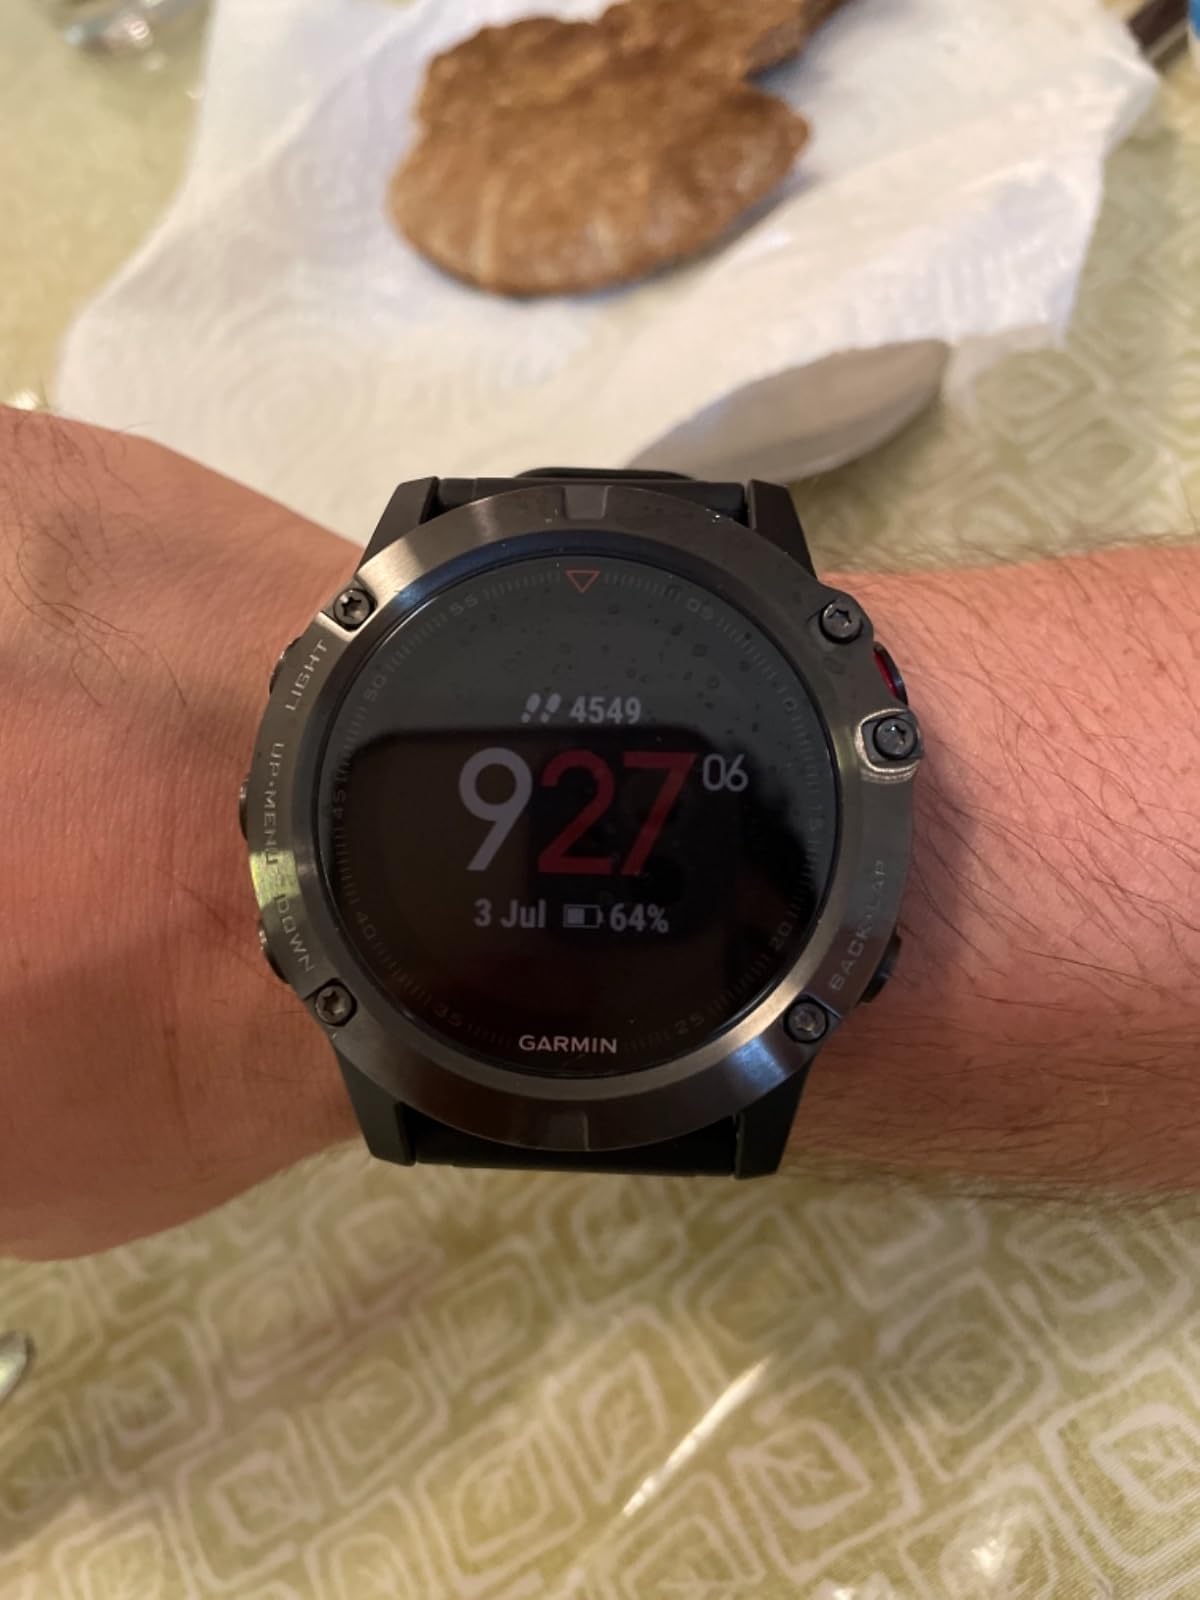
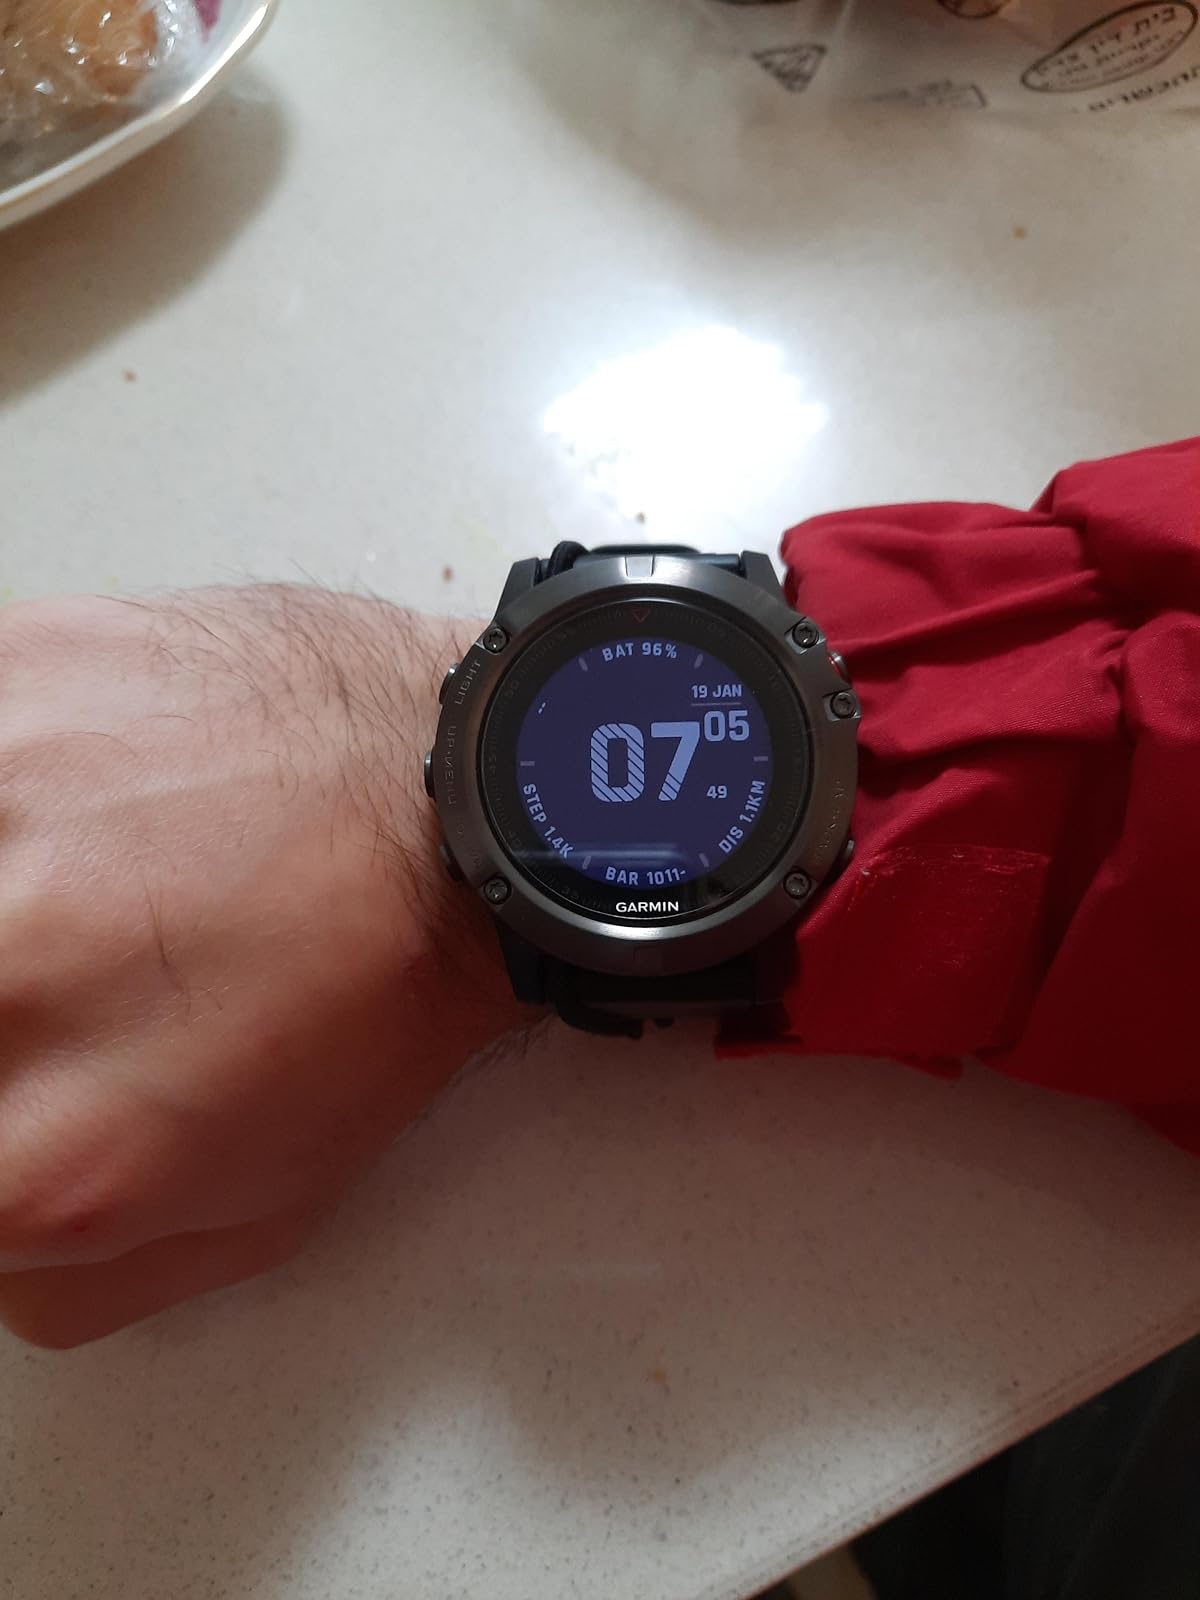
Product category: smartwatch
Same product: yes